Panellus stipticus

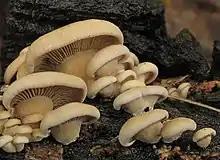
The undersides of a cluster of about two dozen variously sized light brown-yellow, roughly fan-shaped mushroom caps growing on a piece of rotting wood. Each cap has about 2–3 dozen lightly colored thin lines of various lengths, closely spaced and arranged radially around the stem, which is connected to one side of the mushroom cap. The stem is whitish, with a width of between roughly one-third to one-fifth the diameter of the cap, and attaches the cap to the wood.

The fungus normally exists unseen, in the form of a mass of threadlike vegetative cells called a mycelium, inhabiting rotting wood; only when suitable environmental conditions of temperature, moisture, and nutrient availability are achieved does the fungus produce the reproductive structures known as fruit bodies, or mushrooms. The cap of the fruit body is kidney- or clamshell-shaped, convex to roughly flat, with dimensions of by . The edges of the caps are scalloped with small rounded teeth, and curved slightly inward. The cap surface is dry, with a pattern of block-like areas similar to cracked dried mud; the surface is also covered with small fine hairs that give it a somewhat woolly consistency. It may have several concentric ridges or zones. Fresh fruit bodies range in color from yellowish-orange to buff to cinnamon; when dried they may be various shades of tan, brown or clay. The faded colors of dried fruit bodies tend to revive when moistened. On the underside of the cap, the gills are narrow and spaced closely together, often forked, brownish to buff, and with numerous interconnecting cross-veins.